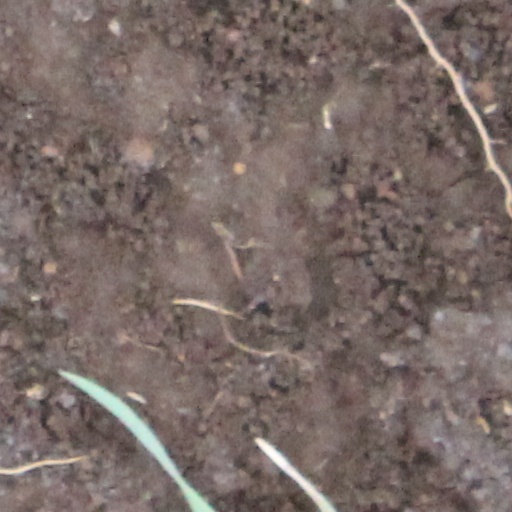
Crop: wheat